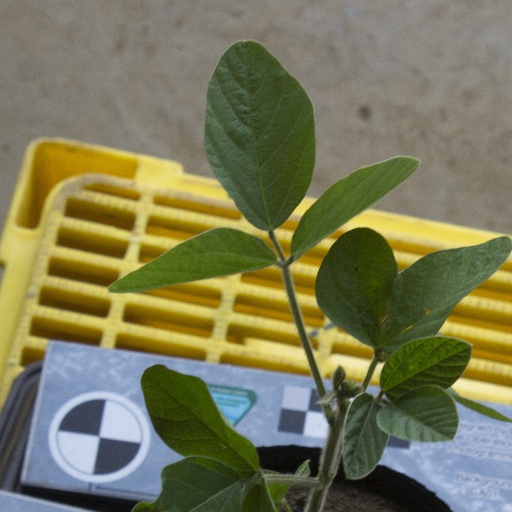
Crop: soybean